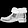
Label: Ankle boot